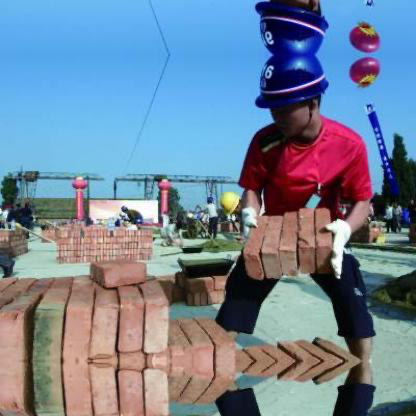
Objects in the image:
label: helmet
label: helmet
label: helmet